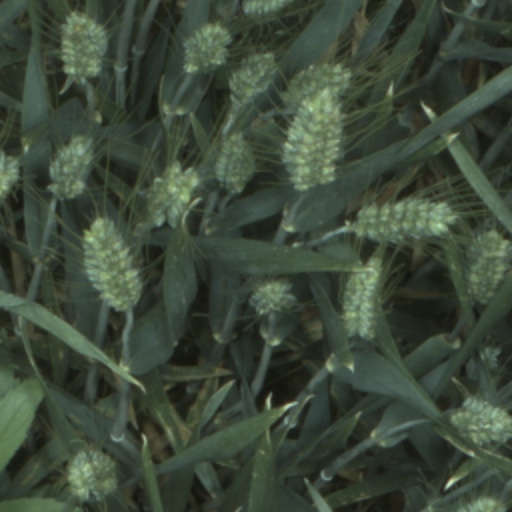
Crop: wheat